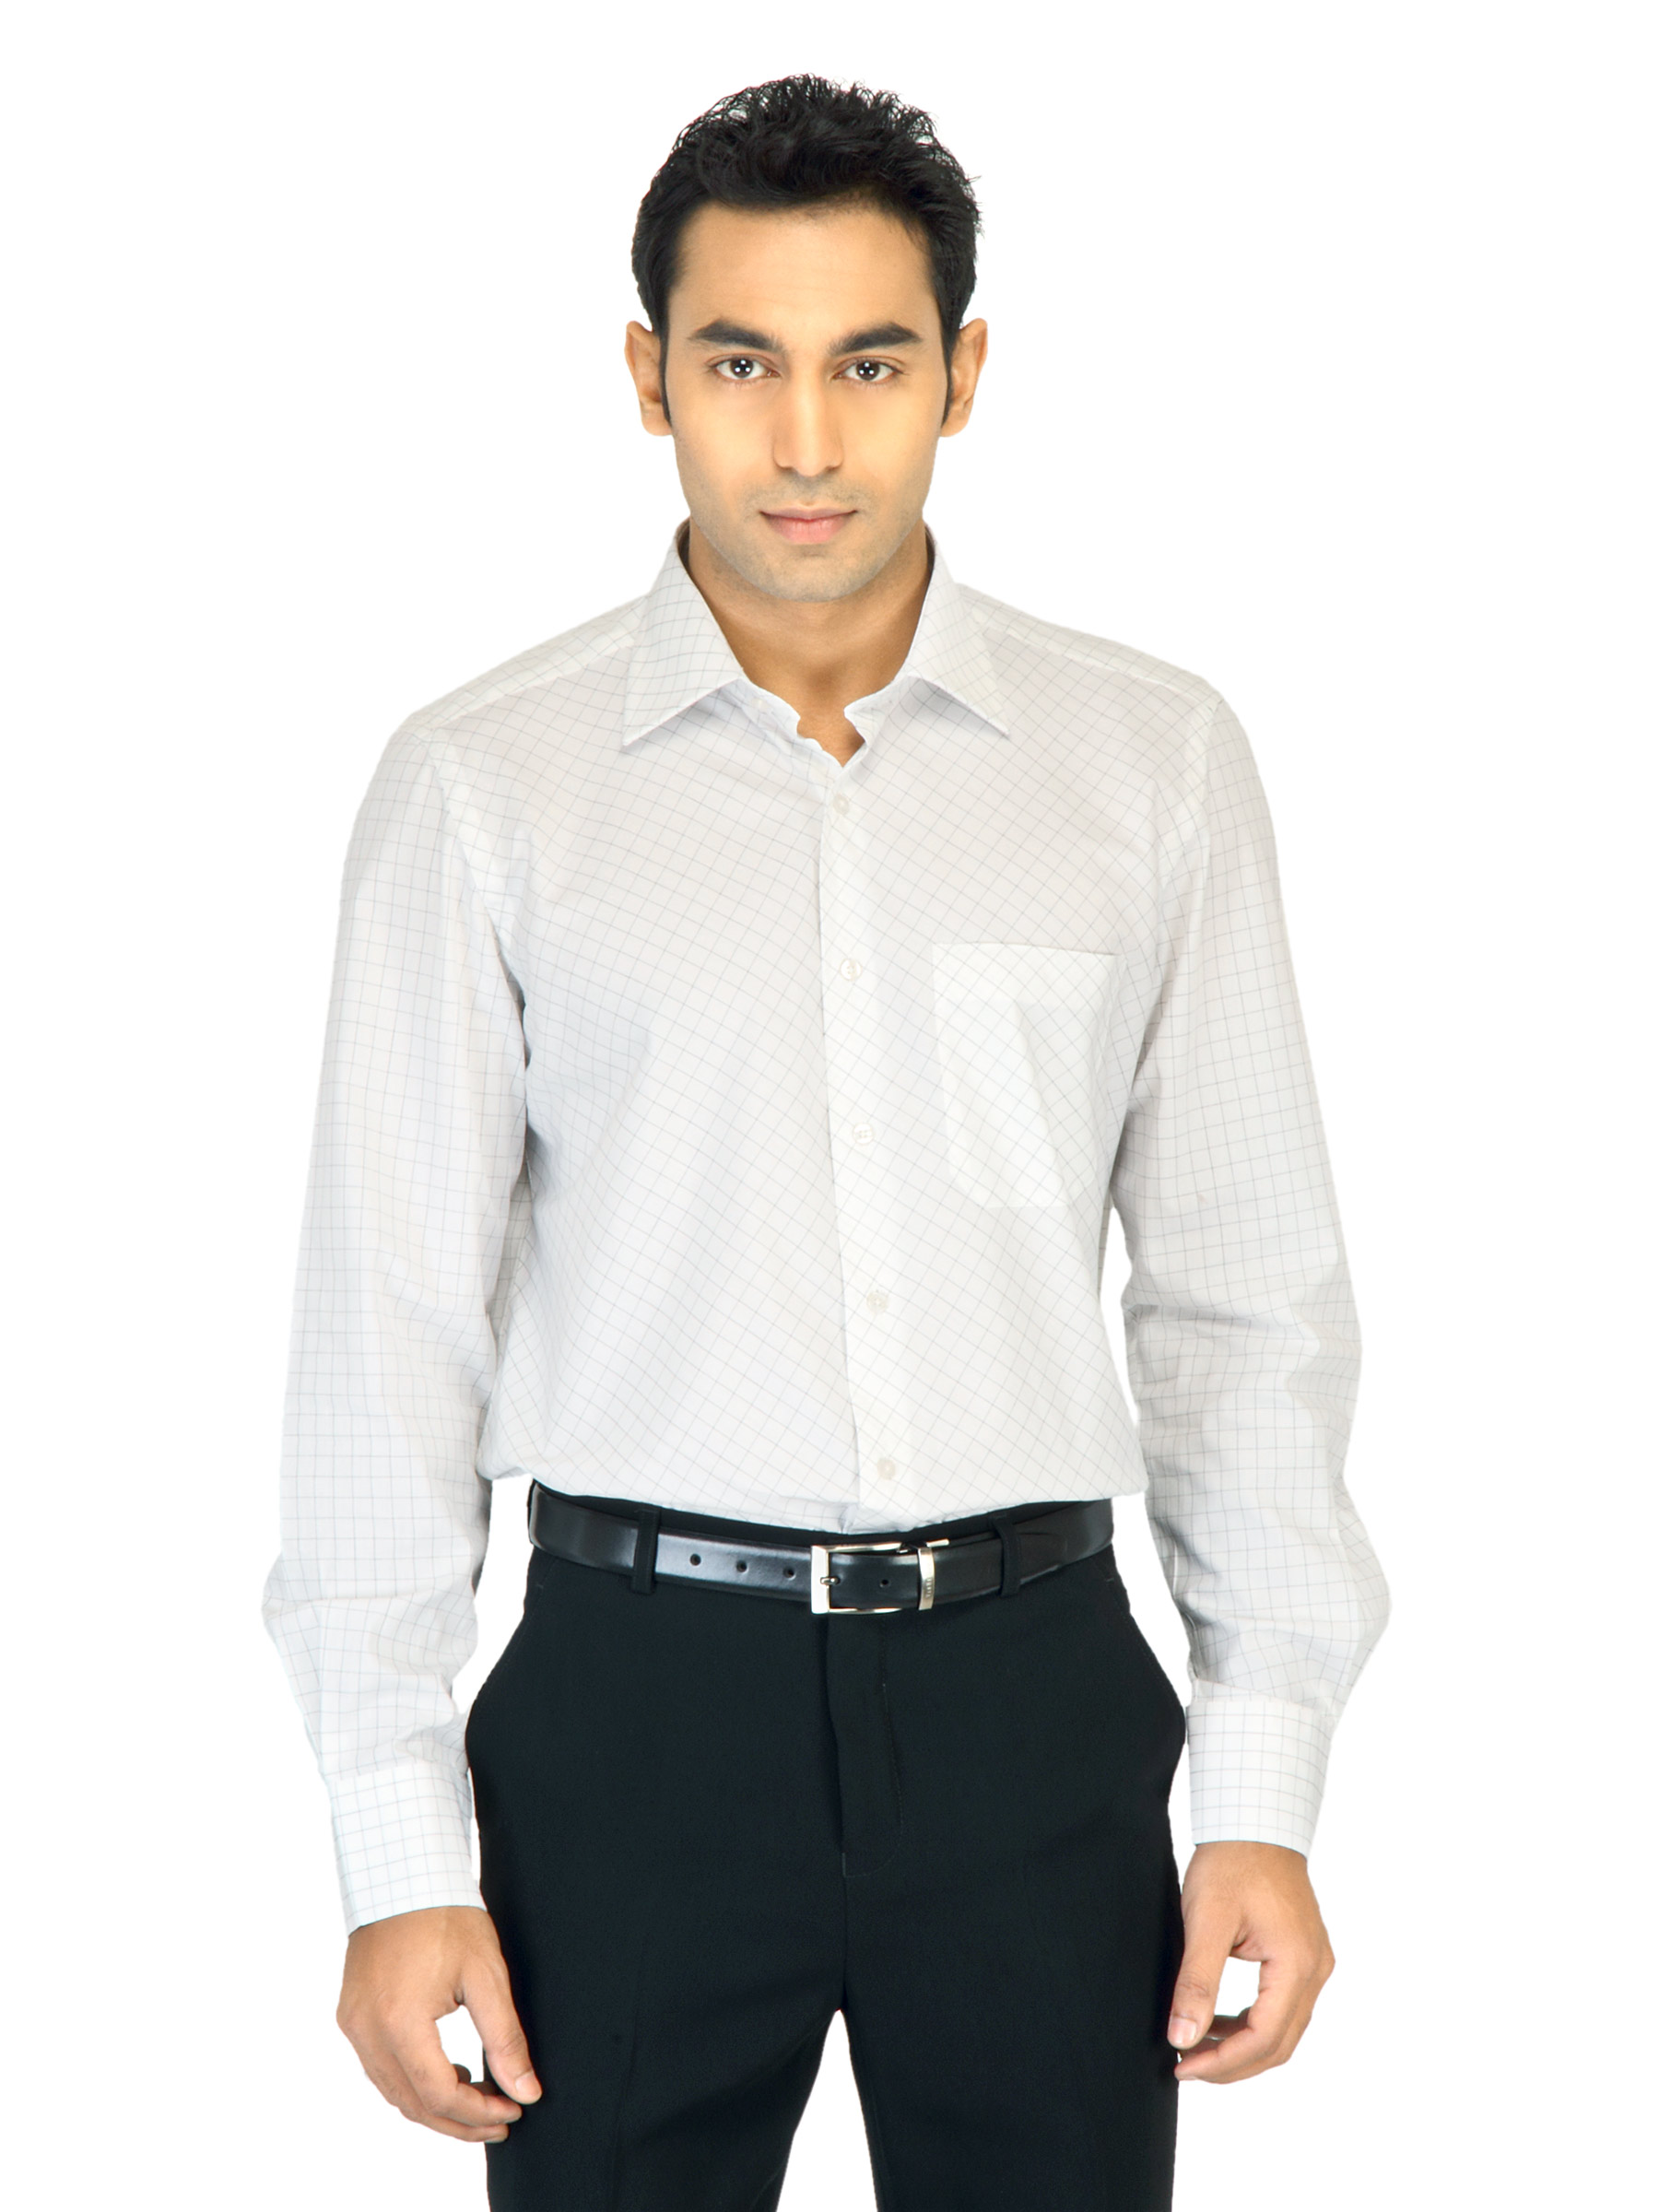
Turtle Check Men White Shirt
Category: Apparel / Topwear / Shirts
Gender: Men
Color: White
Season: Fall 2011
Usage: Formal